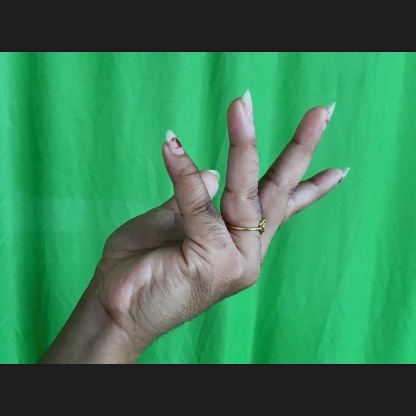
Mudra: Alapadmam